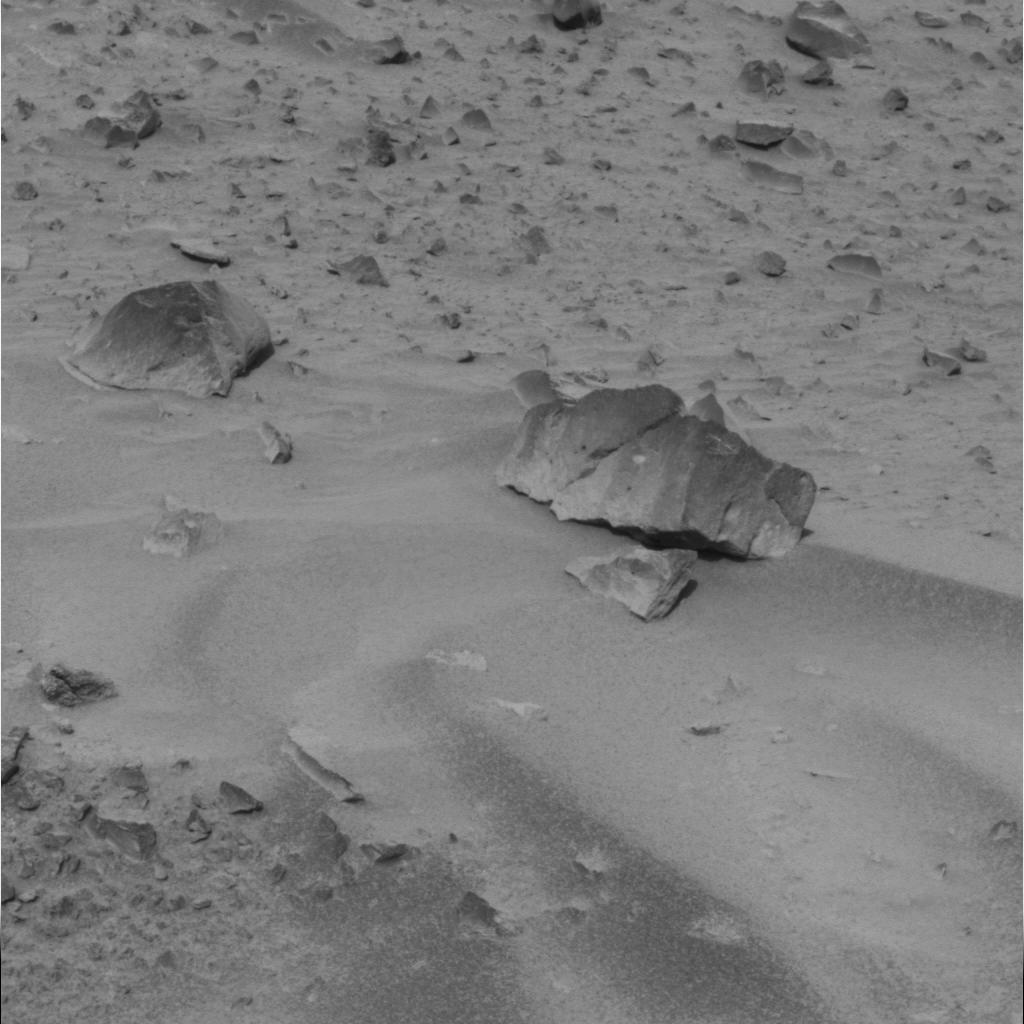
Surface features visible: Float Rocks, Clasts, Dunes/Ripples, Soil, Nearby Surface